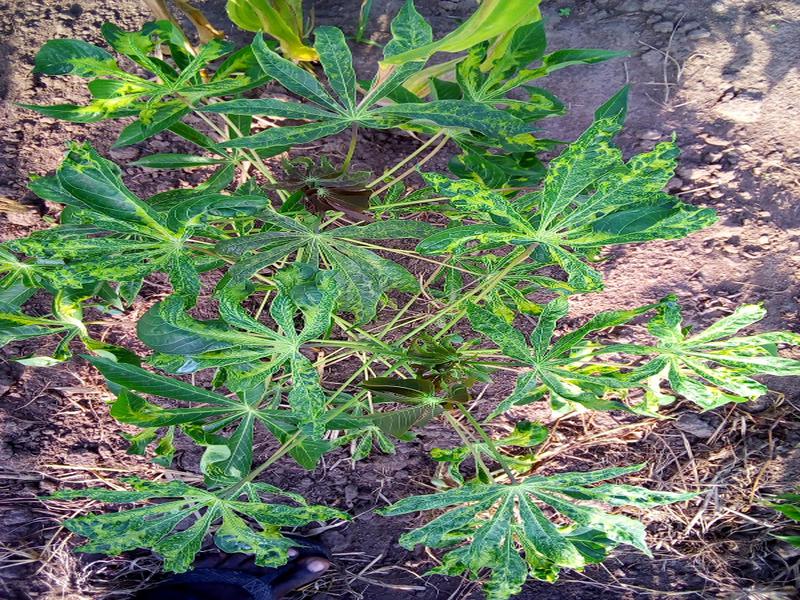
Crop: cassava
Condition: mosaic_disease